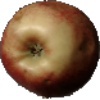
Label: Apple Red 3